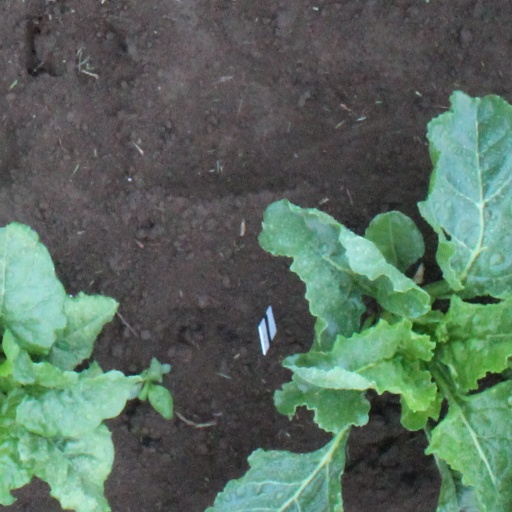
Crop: sugar beet